The Ascension Factor

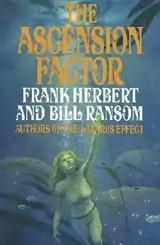

The Ascension Factor (1988) is the fourth and final science fiction novel set in the by the American author Frank Herbert and poet Bill Ransom. It takes place about twenty five years after "The Lazarus Effect". It completes the story of the humans descended from those left by the voidship Earthling on the planet Pandora approximately 480 years earlier.